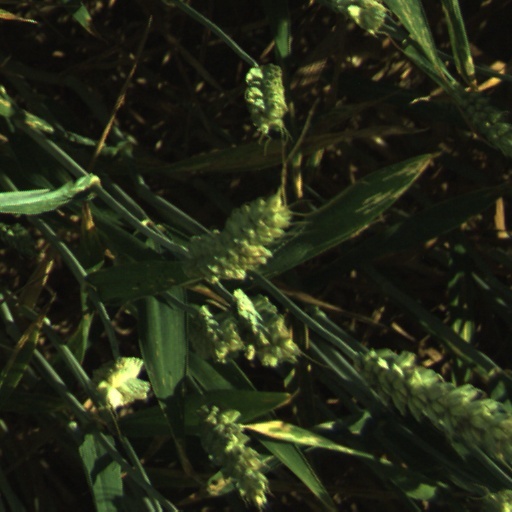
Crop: wheat